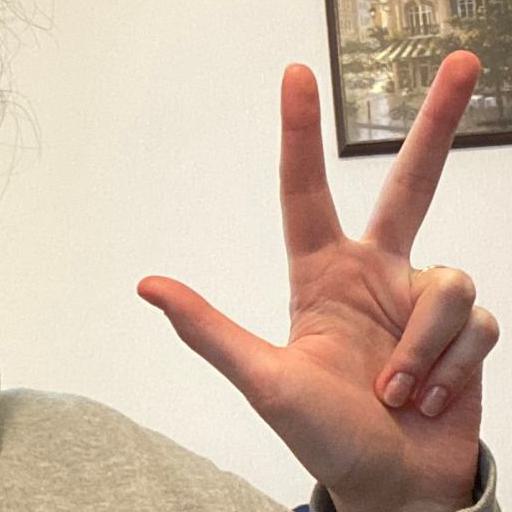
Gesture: three2